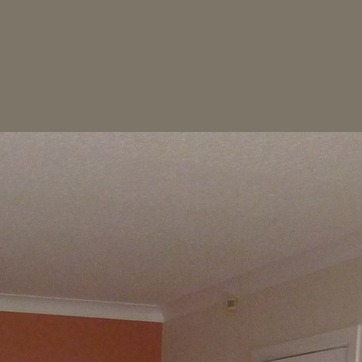
Material: painted